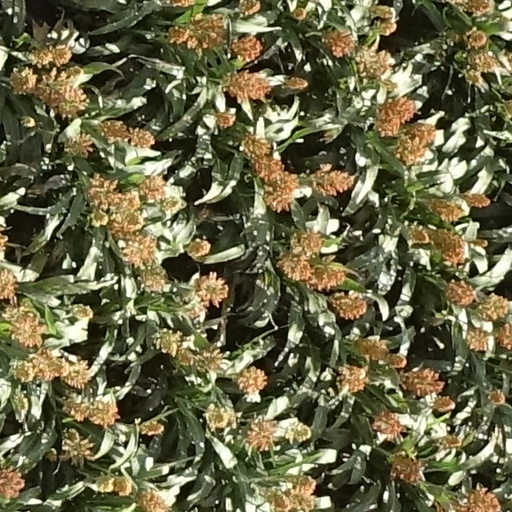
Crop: sorghum